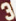
Number: 3